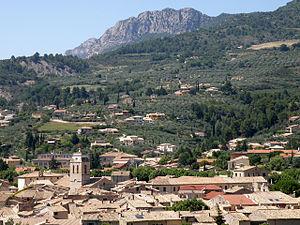
Buis-les-Baronnies (Drôme, France). Vue générale. Nous regardons grosso modo vers le nord-ouest.